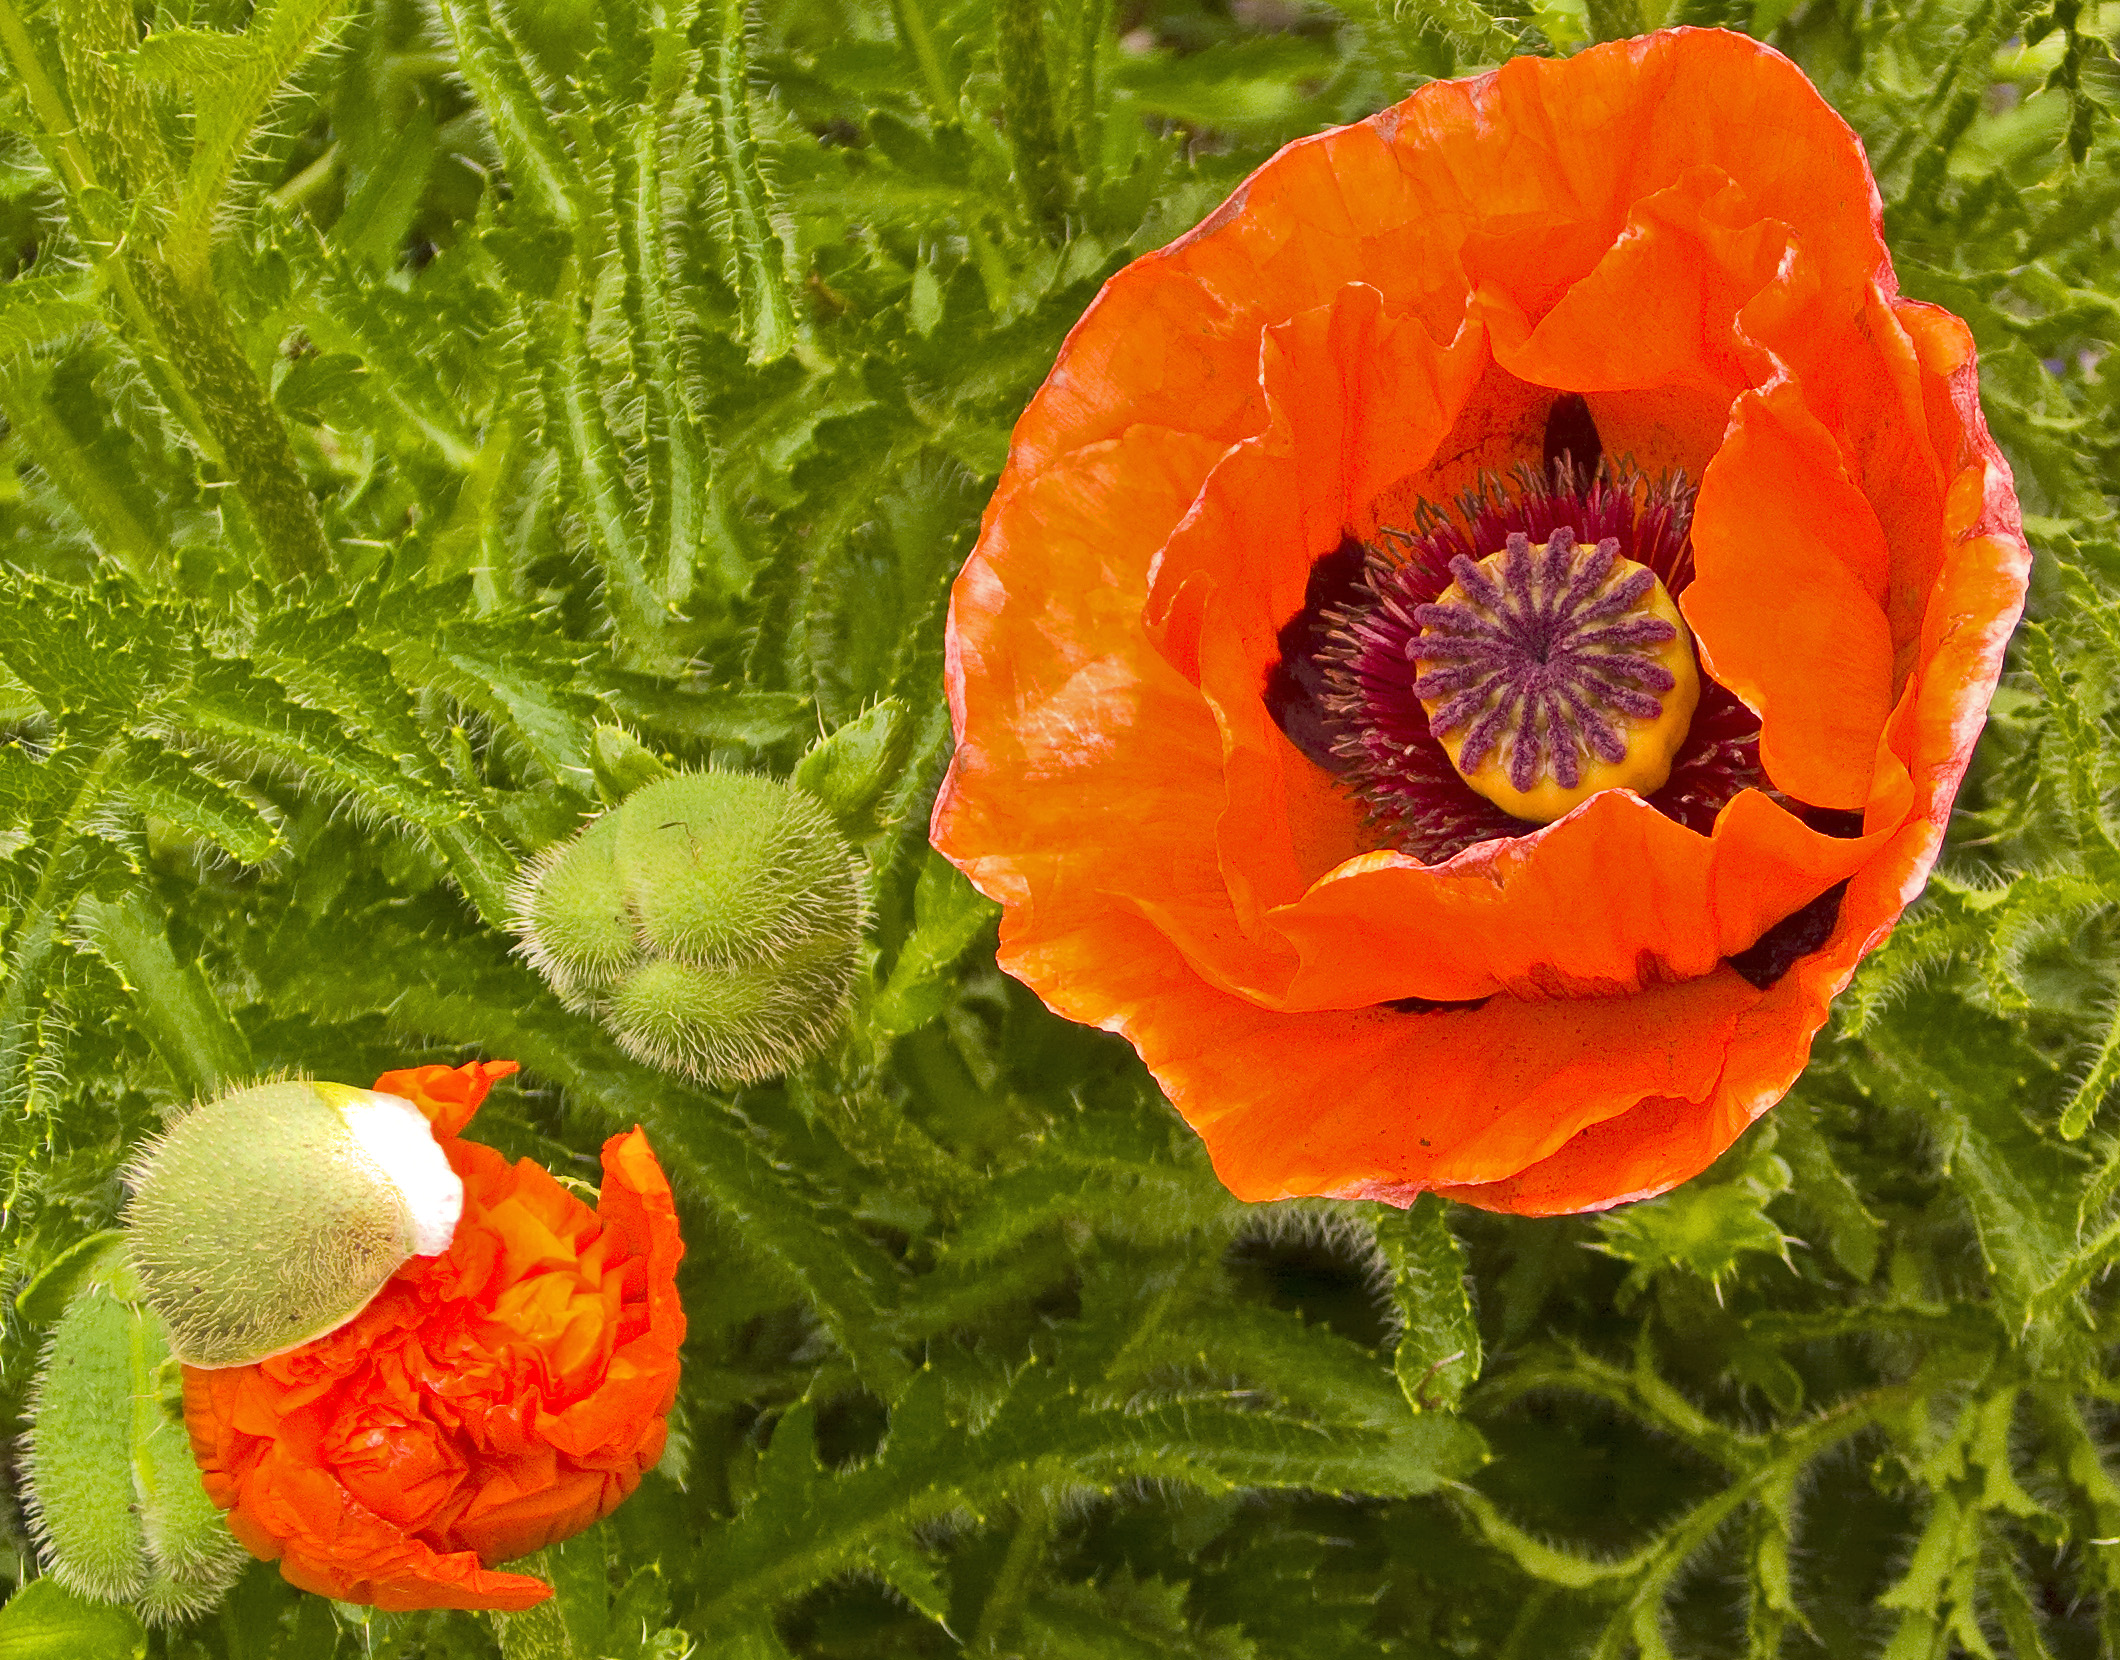
plant, flower, petal, produce, botany, flora, wildflower, poppy, coquelicot, macro photography, flowering plant, annual plant, land plant, poppy family